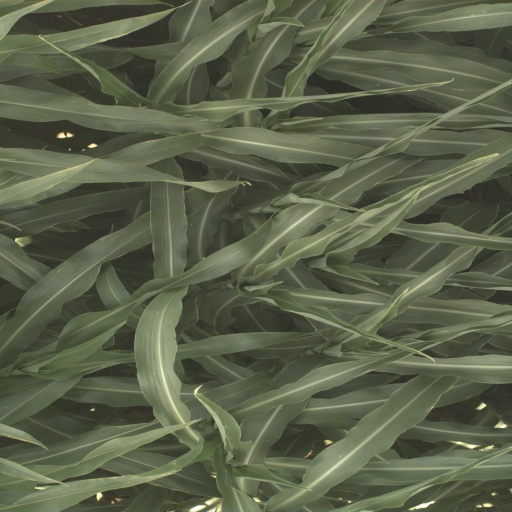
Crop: sorghum